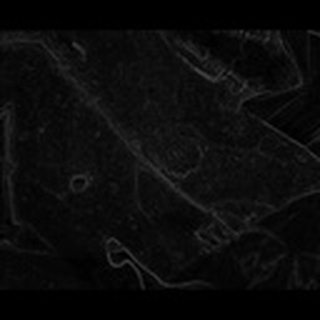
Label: cotton_target_spot